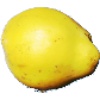
Label: Quince 1